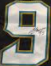
Number: 9